Kerry Head

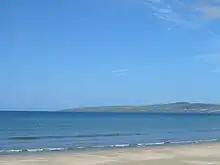
Kerry Head

Kerry Head is a headland located in County Kerry, Ireland that stretches into the Atlantic Ocean just north of Banna Strand. On the southern edge of the headland sits Ballyheigue.